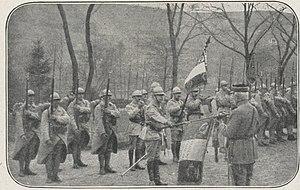
Remise de la Fourragère au 3* Régiment d'Infanterie par le Général FAYOLLE à Kreuznach (17 Avril 1919).
Le 3ᵉ régiment d'infanterie est un régiment d'infanterie de l'Armée de terre française créé sous la Révolution à partir du régiment de Piémont, un régiment français d'Ancien Régime.